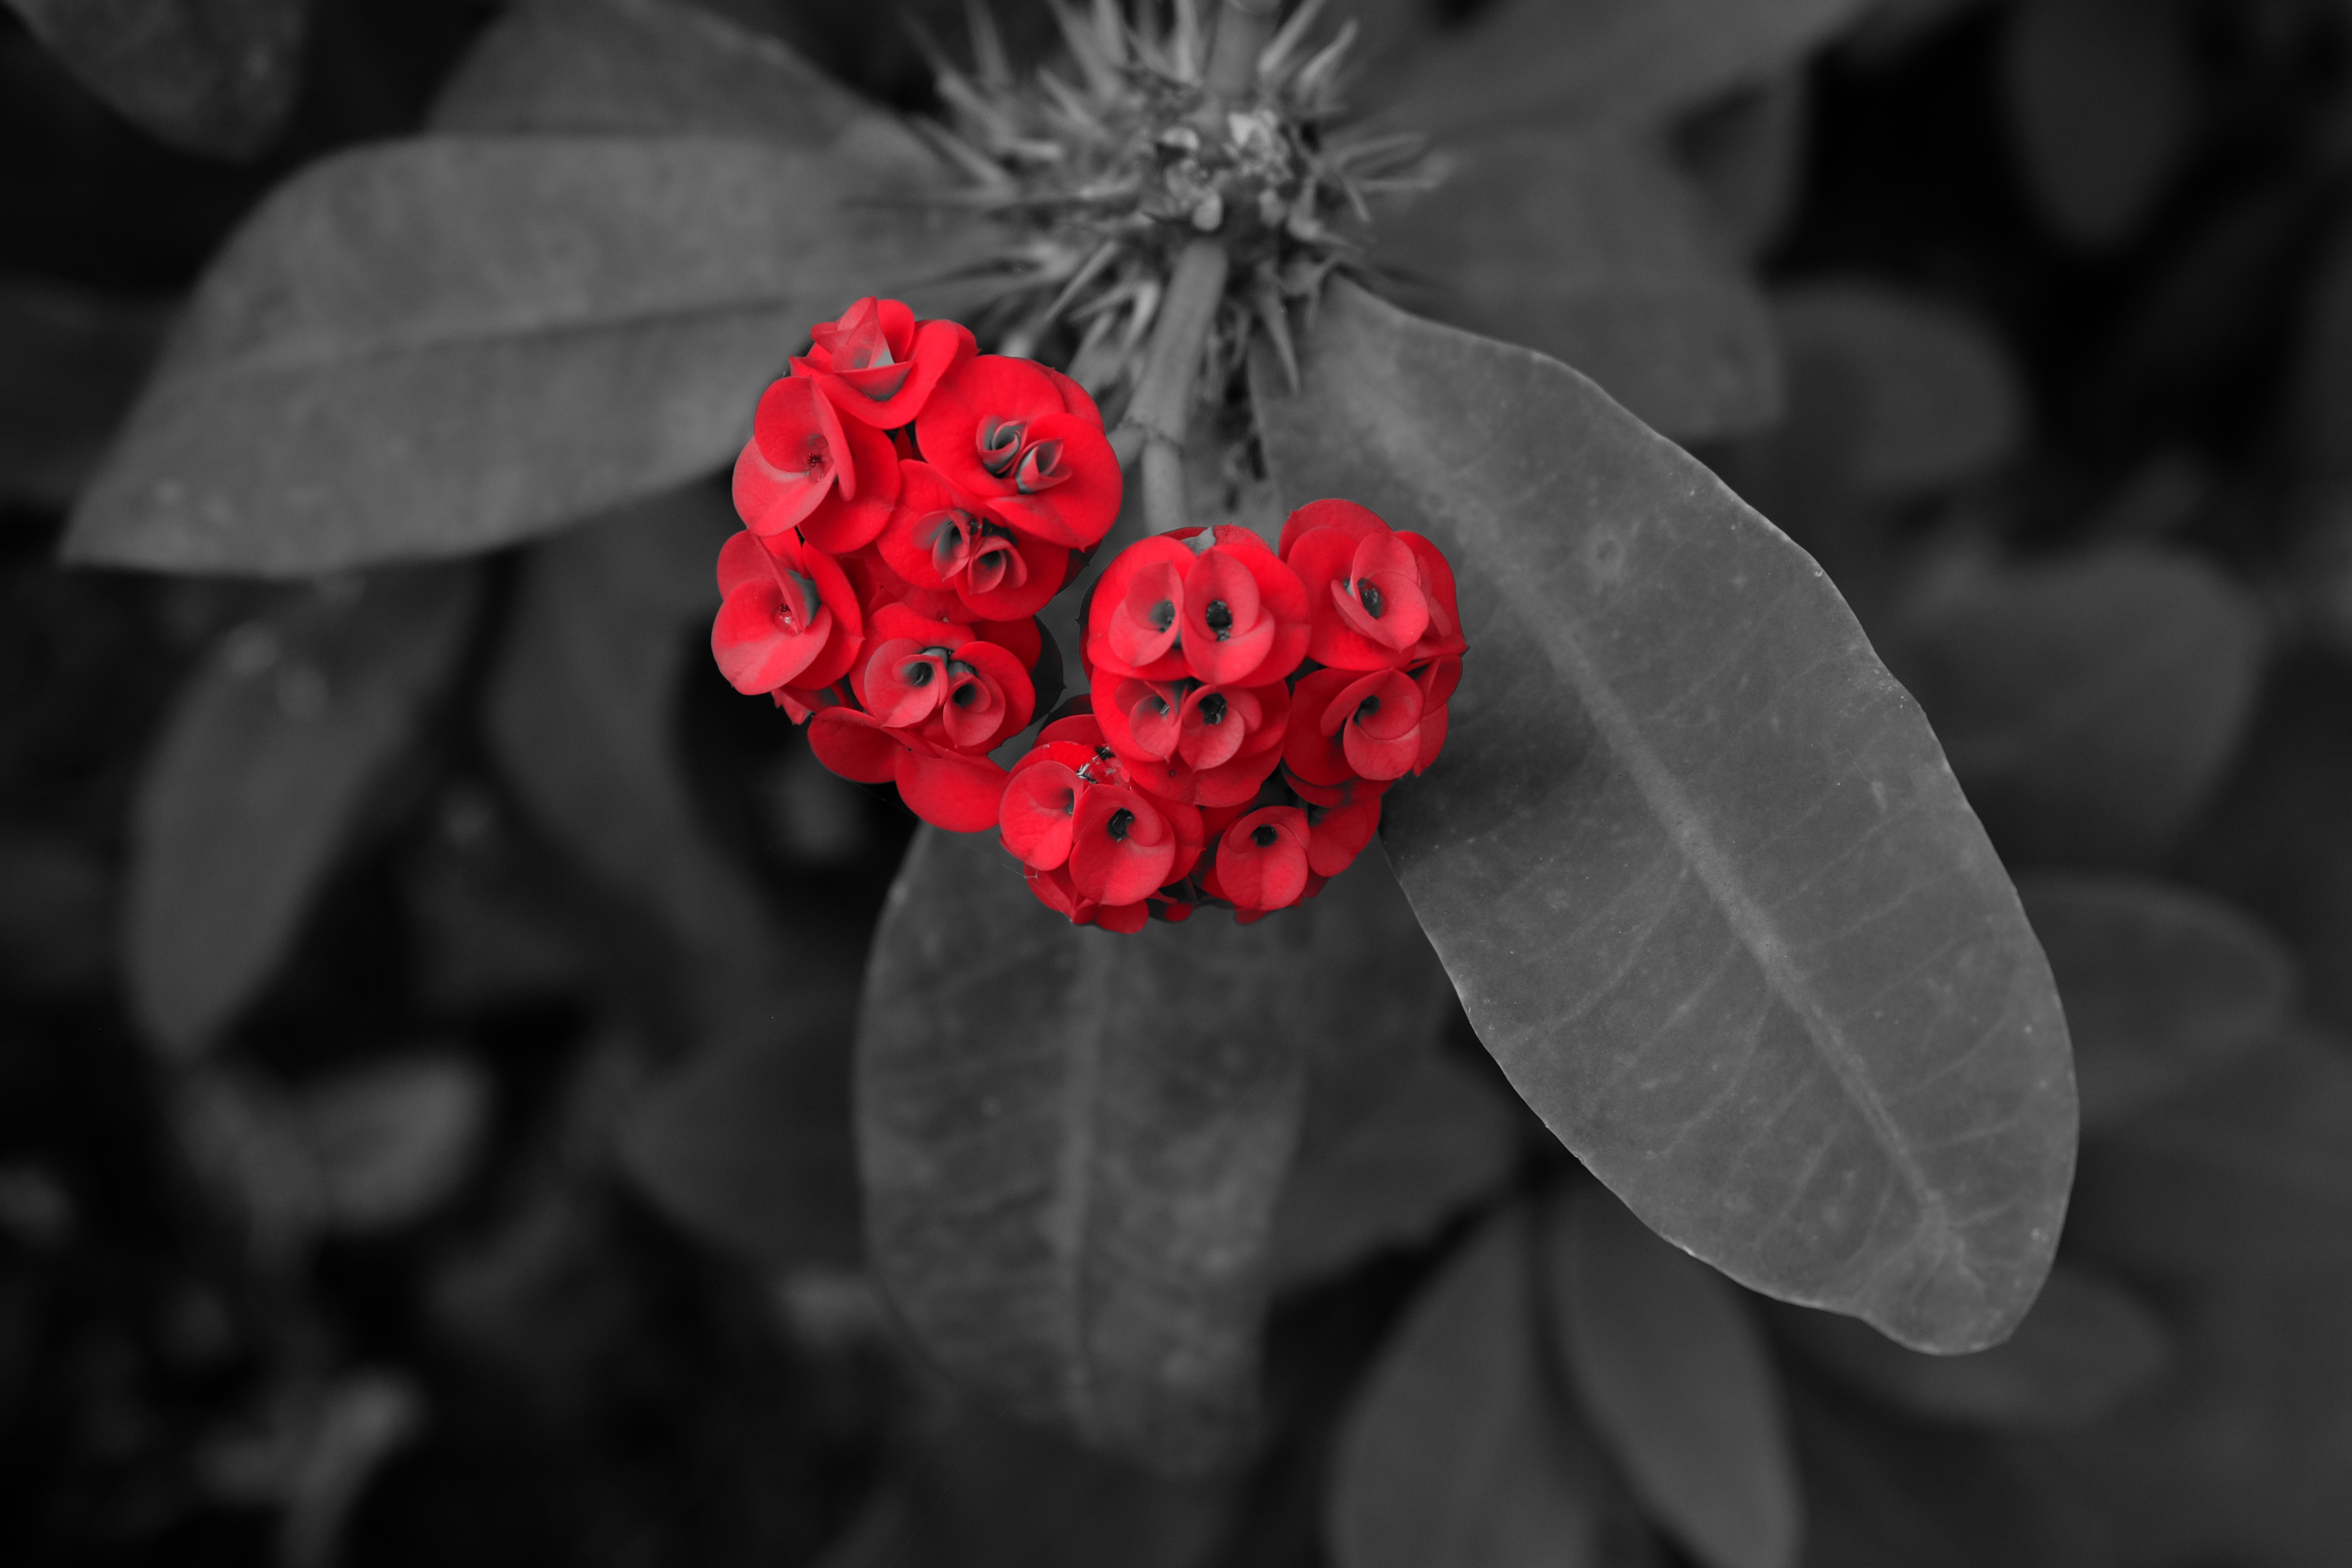
nature, black and white, plant, photography, leaf, flower, petal, love, red, color, macro, romance, darkness, black, garden, monochrome, pink, flora, close up, macro photography, flowering plant, monochrome photography